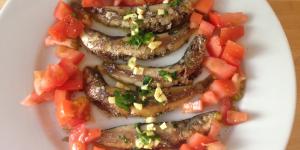
sardinas a la plancha